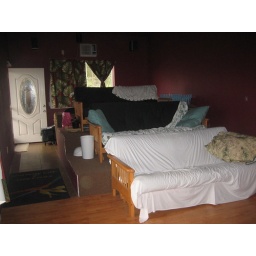
This was also in my apartment ... the dad built a theater for his tree sons.